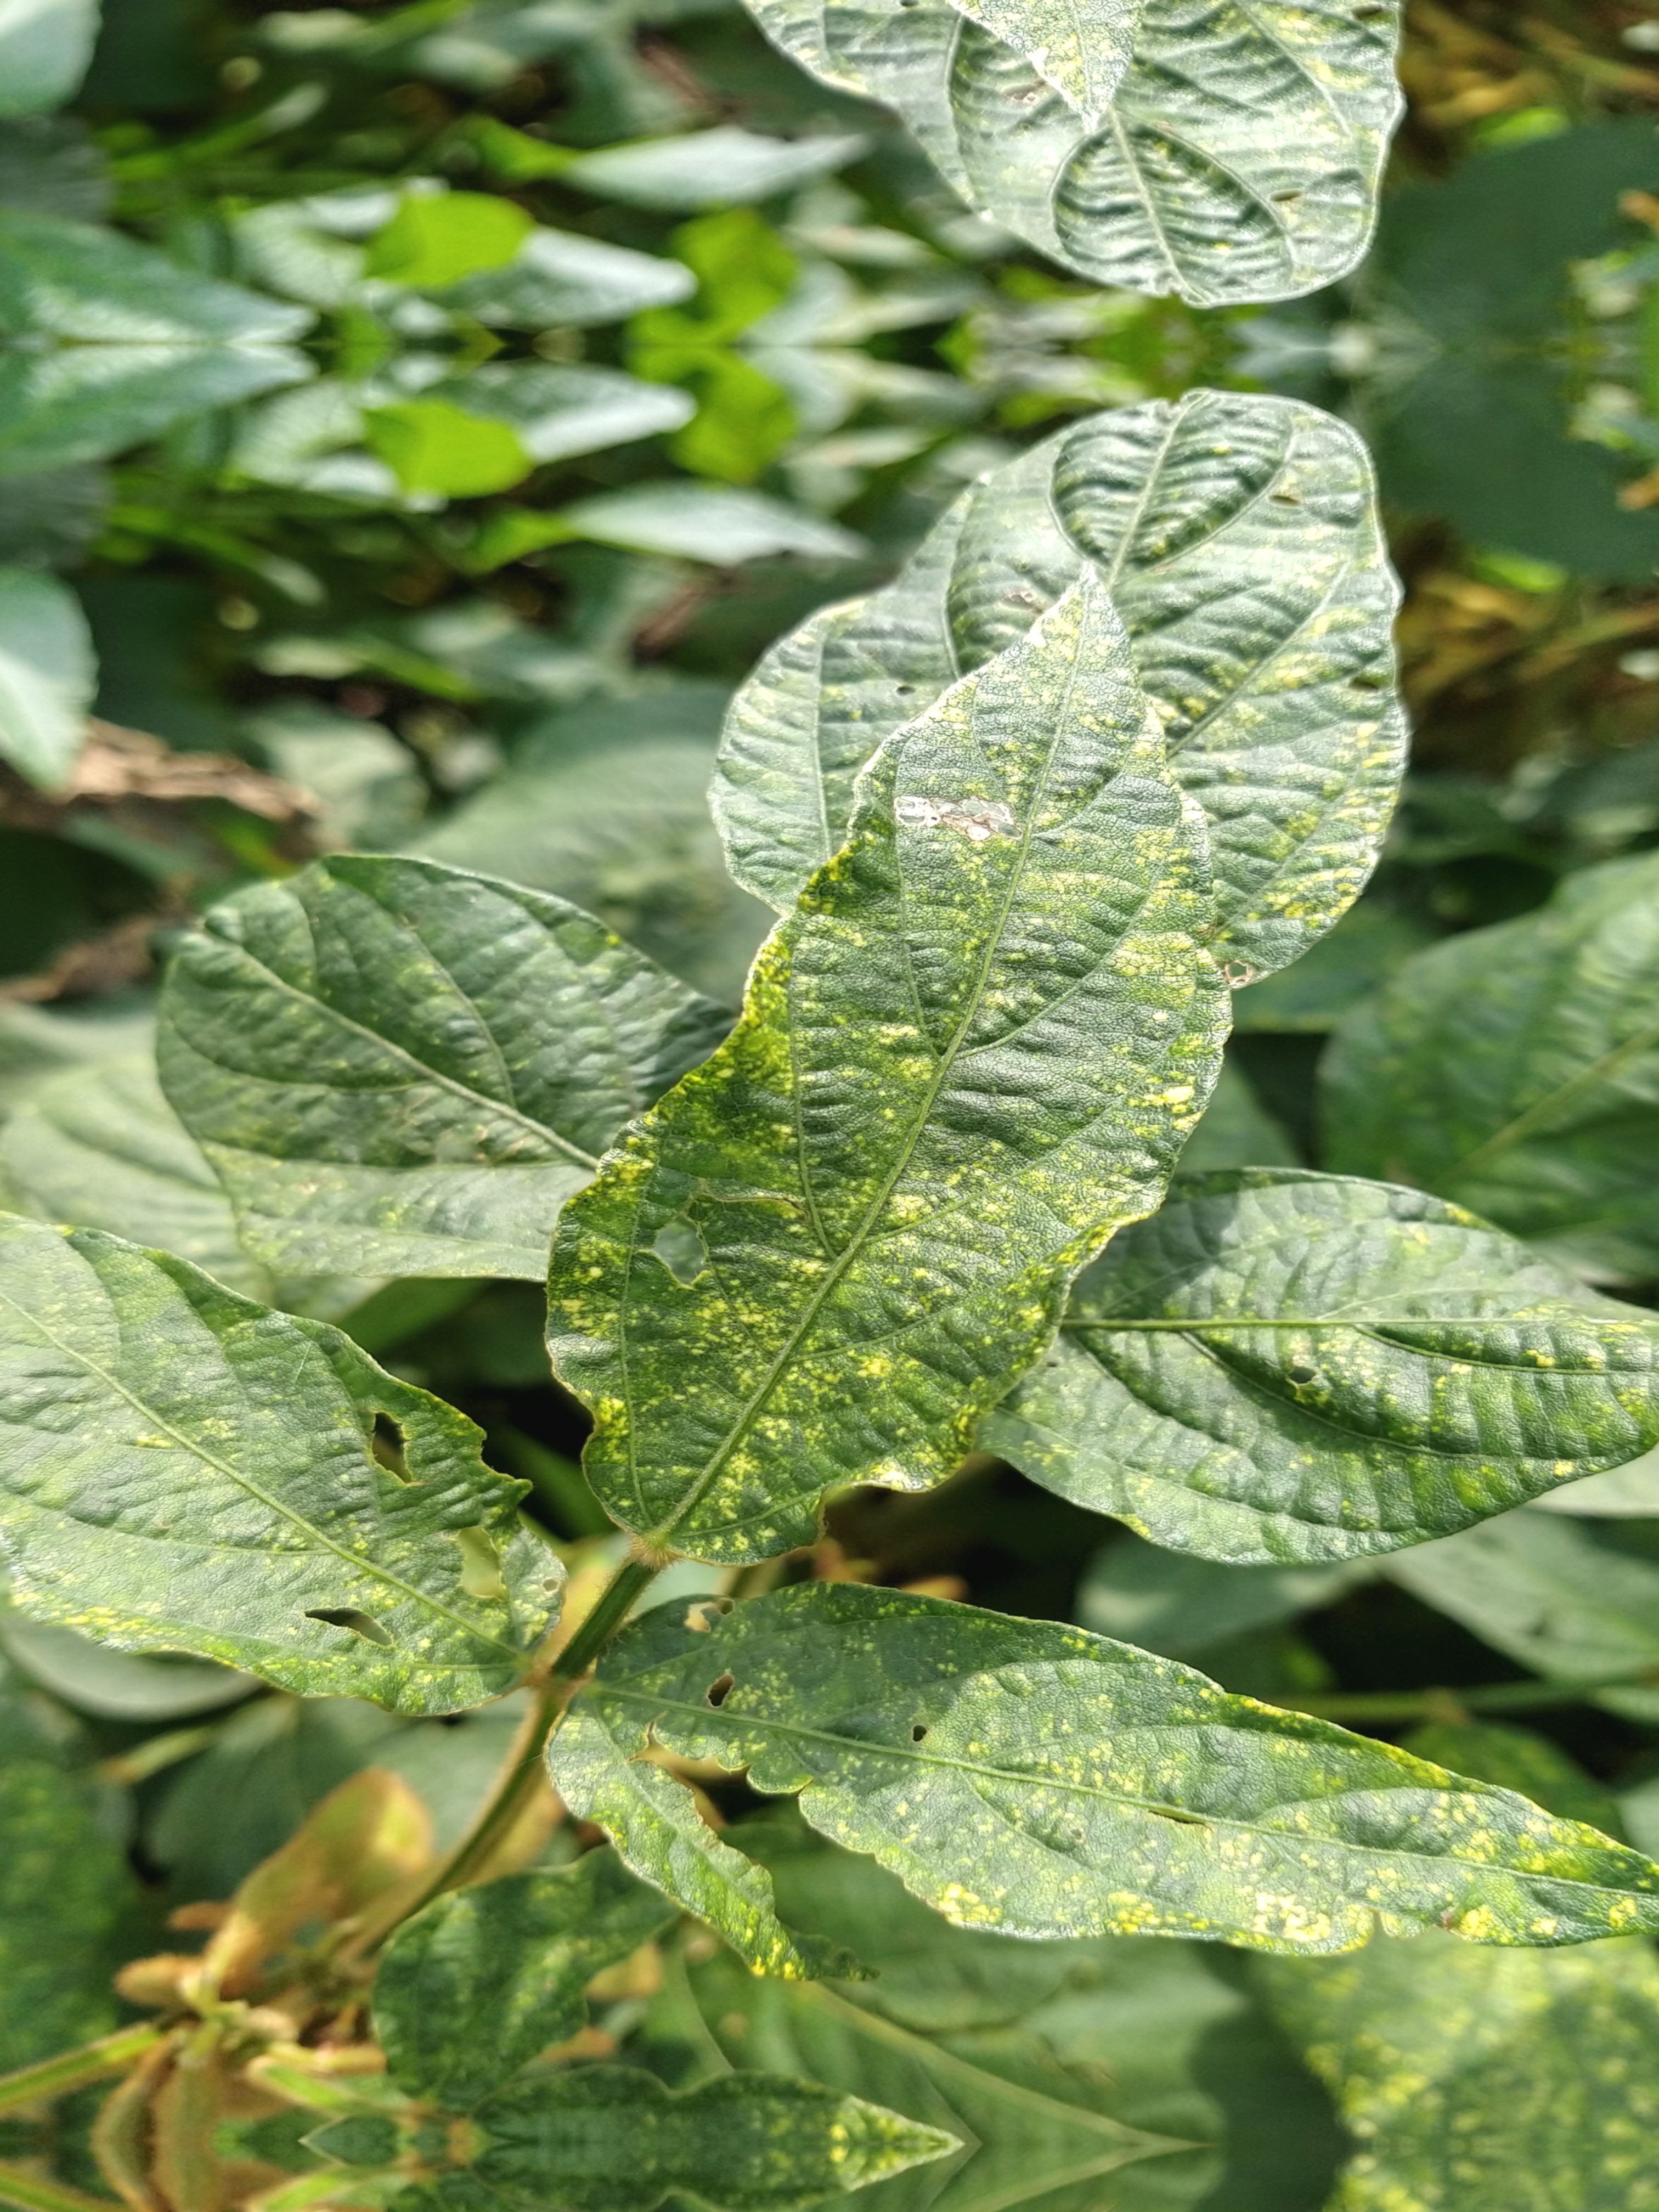
Label: Disease